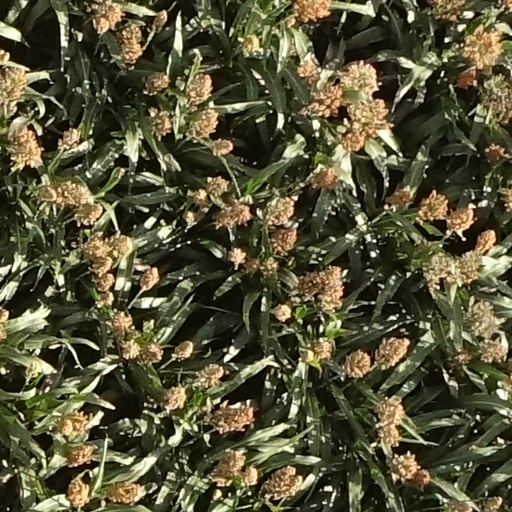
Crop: sorghum